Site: brandenburg
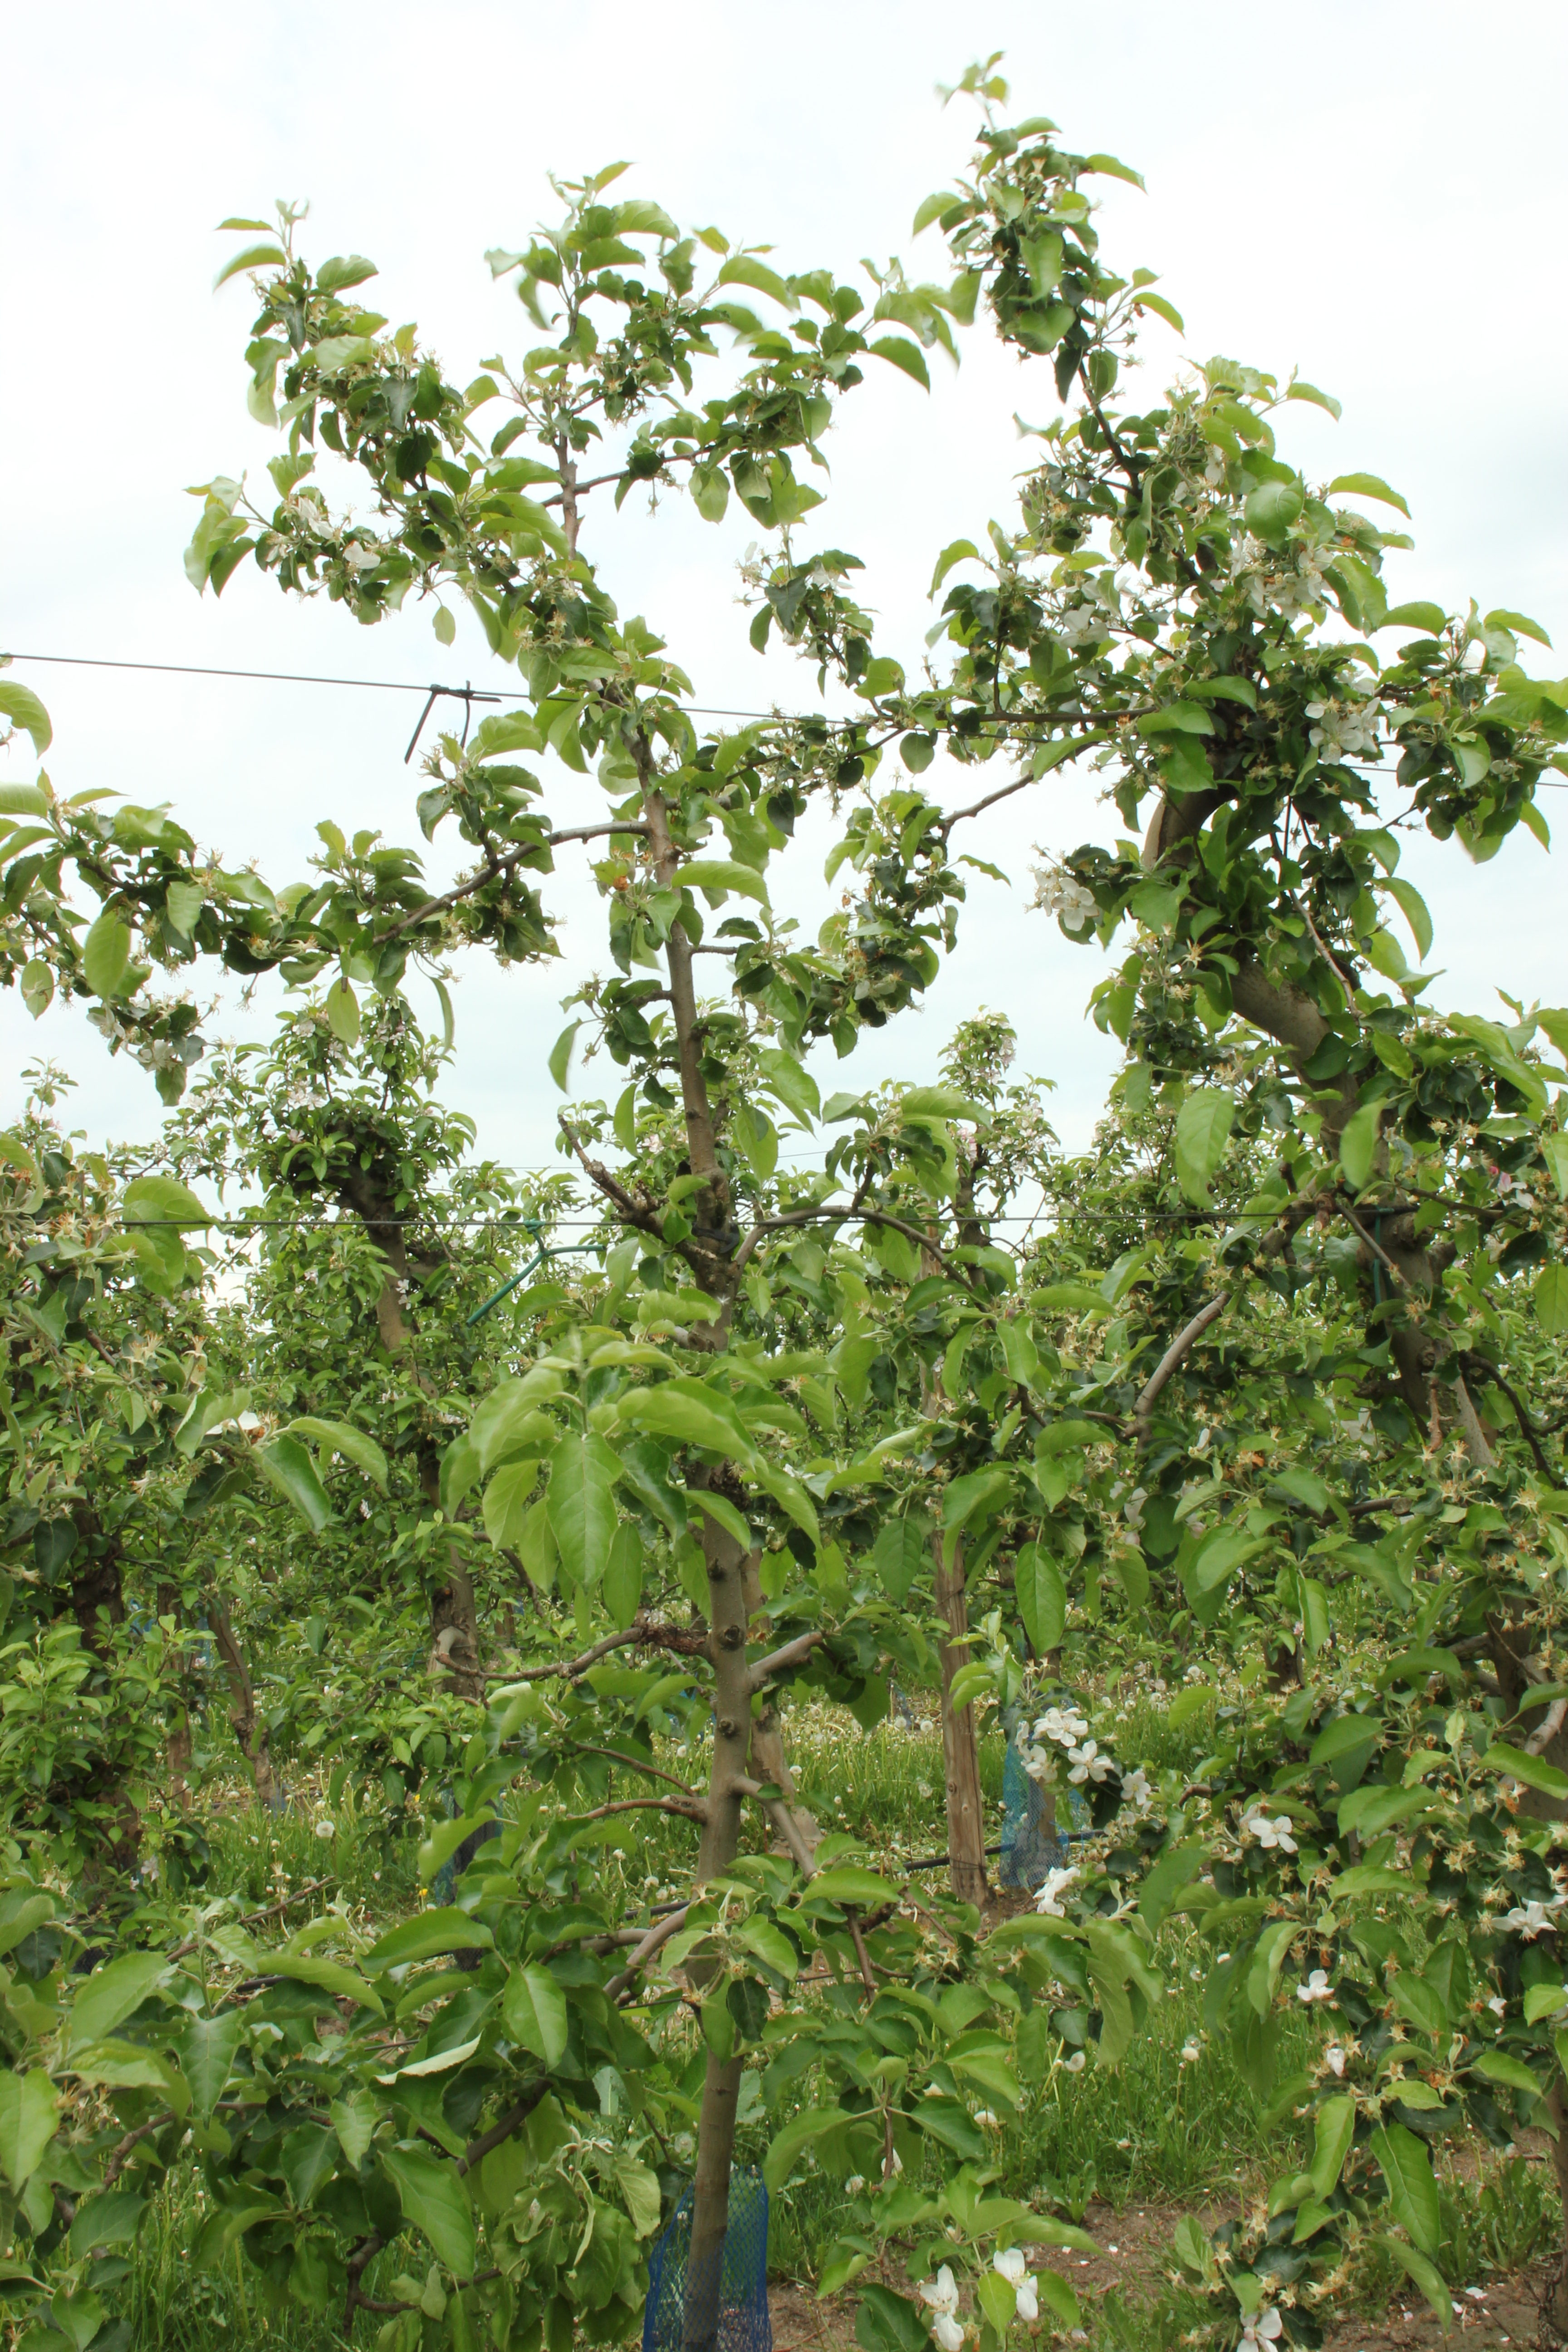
Growth stage (BBCH 67): Flowering